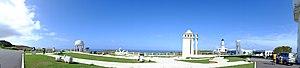
Gongliao est un district rural de la municipalité du Nouveau Taipei, à Taïwan. Il constitue géographiquement le district le plus oriental de l'île de Taïwan et son point le plus oriental est le cap Santiago.